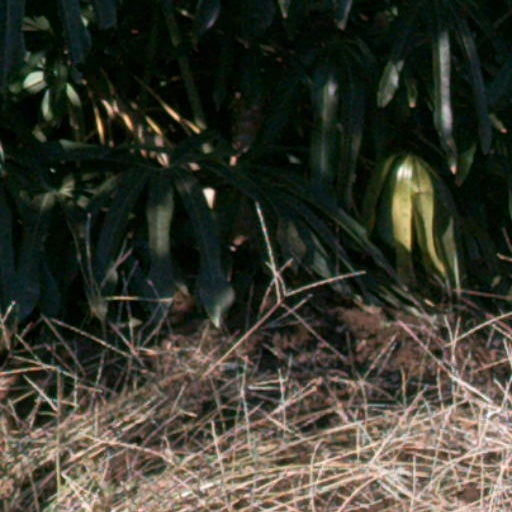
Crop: cassava